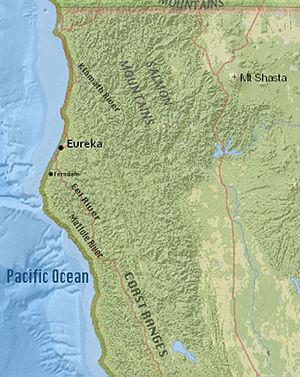
Le Calisota est un État fictif des États-Unis, inventé par le dessinateur Carl Barks pour y placer la ville de Donaldville où vivent ses héros.